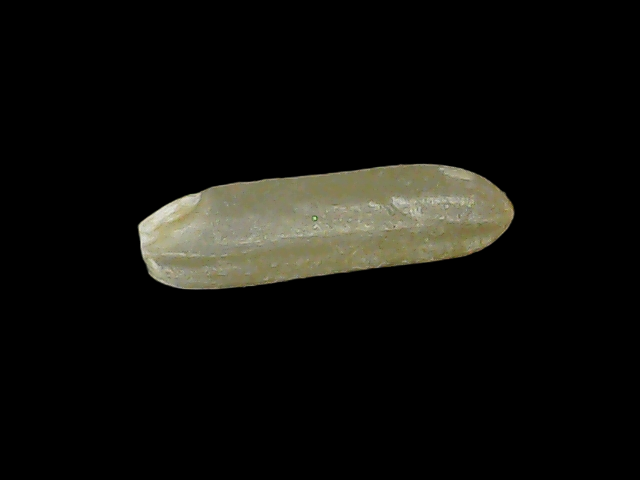
Rice variety: Binadhan19